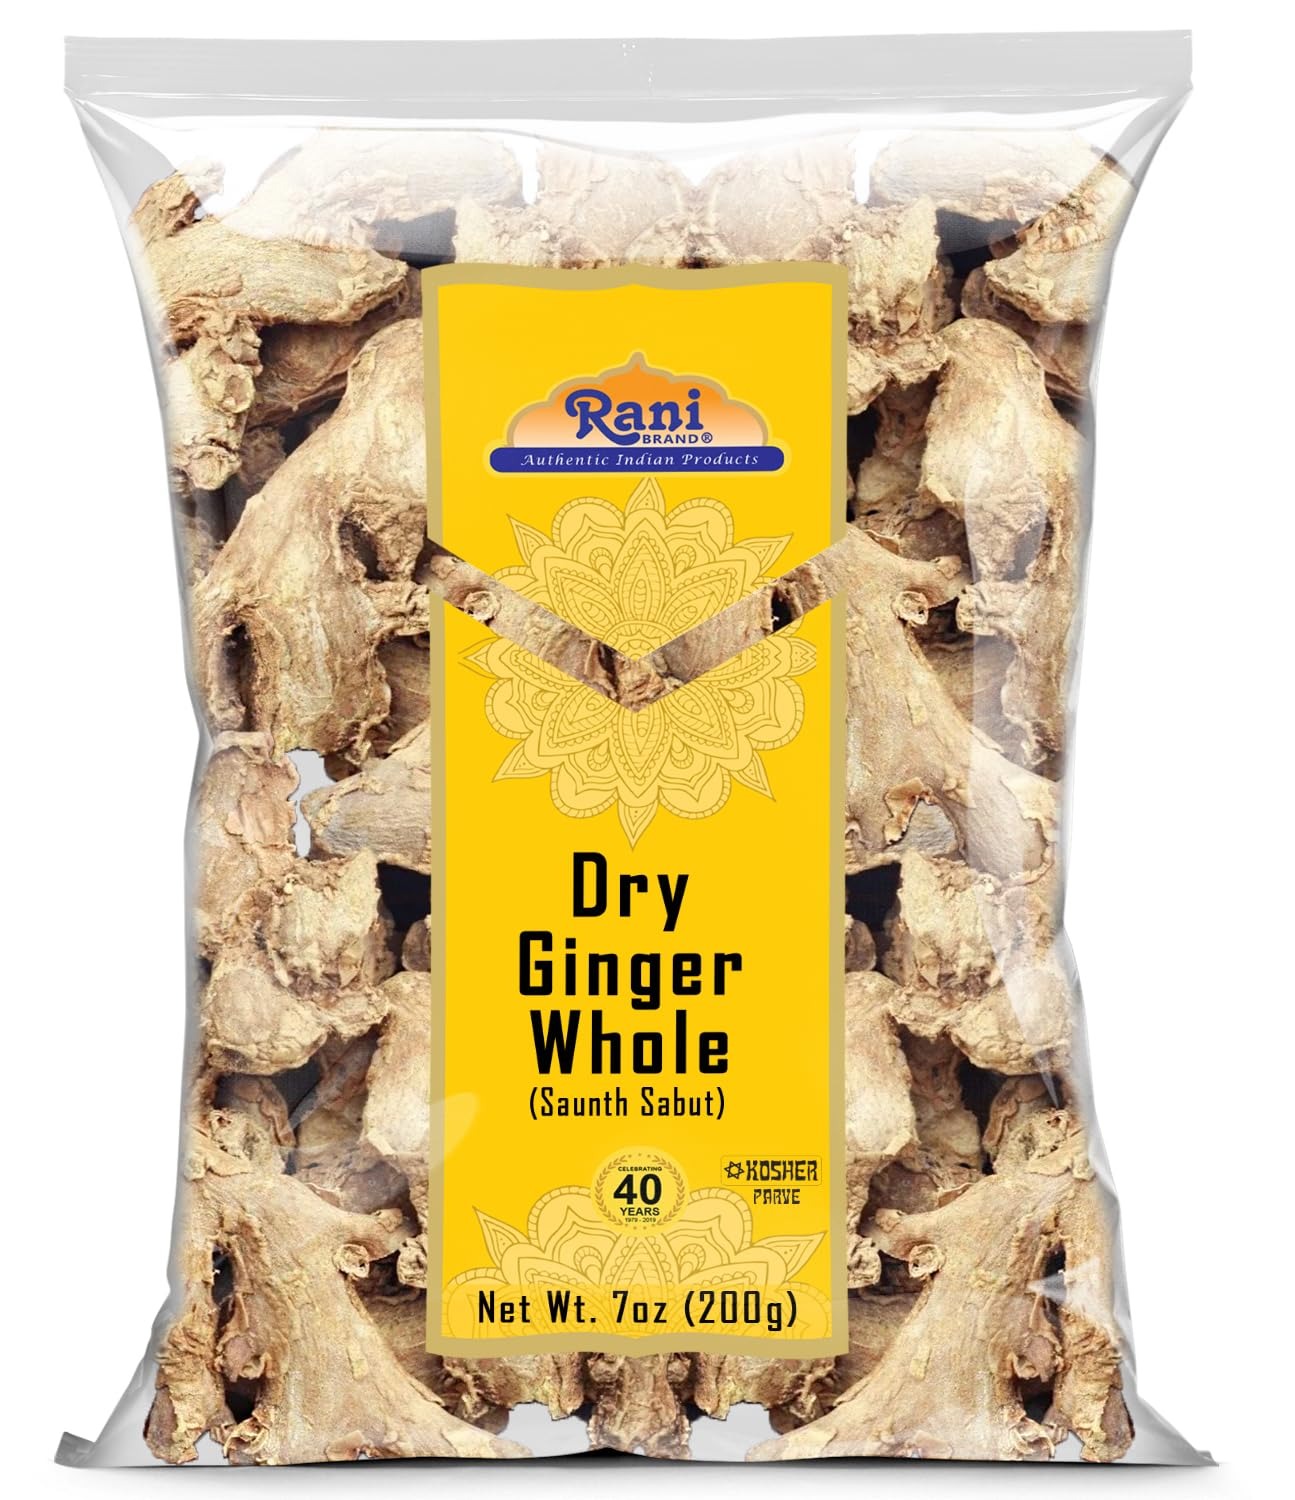
Item Name: Rani Ginger (Adarak Sabut) Whole, Spice 7oz (200g) ~ All Natural | Vegan | Gluten Friendly | NON-GMO | Kosher | Indian Origin
Bullet Point 1: You'll LOVE our Ginger Whole by Rani Brand--Here's Why:
Bullet Point 2: ❤️Now KOSHER! 100% Natural, Non-GMO, No Preservatives, Vegan, Gluten Friendly PREMIUM Gourmet Food Grade Spice.
Bullet Point 3: ❤️Packed in a no barrier Plastic Bag, let us tell you how important that is when using this, potent of all Indian Spices!
Bullet Point 4: ❤️Rani is a USA based company selling spices for over 40 years, buy with confidence!
Bullet Point 5: ❤️Net Wt. 7oz (200g), Authentic Indian Product, Product of India, Alternative Name: (Indian) Adarak
Product Description: <b>Ginger</b>A Little History! <br> Native to India and China, ginger is an ancient spice that has been cultivated in tropical Asia for over 3,000 years. Ginger has a warm, woody aroma, with a hot and slightly bitter taste. Ginger combines particularly well with the warm flavor of cumin, and coriander in savory Indian dishes. It also contributes largely to pickles, chutneys and curry powders, which make it an essential spice in Indian cuisine. In the west, it is largely used in puddings, jams, preserves, cakes, breads, and cookies. <br> <br> Product Type: Whole <br> Packaging: Plastic Bag<br> <br> Product of India <br> <br> Alternative Name (Indian) Adarak
Value: 7.0
Unit: Ounce

Price: 9.99